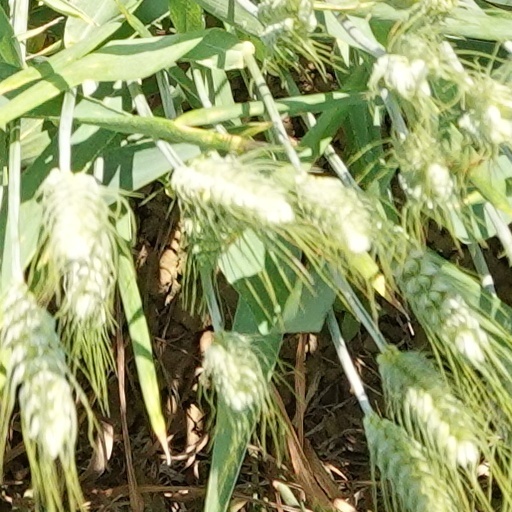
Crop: wheat